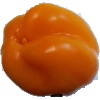
Label: yellow_pepper